C. S. E. Cooney

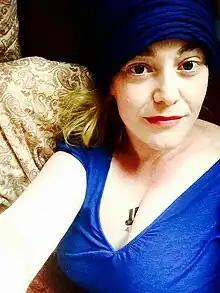
C. S. E. Cooney in 2015

Claire Suzanne Elizabeth Cooney (born 12 December 1981) is an American writer of fantasy literature. She is best known for her fantasy poetry and short stories and has won the Rhysling Award for her poem "The Sea King's Second Bride" in 2011 and the World Fantasy Award—Collection for her collection "Bone Swans" in 2016.